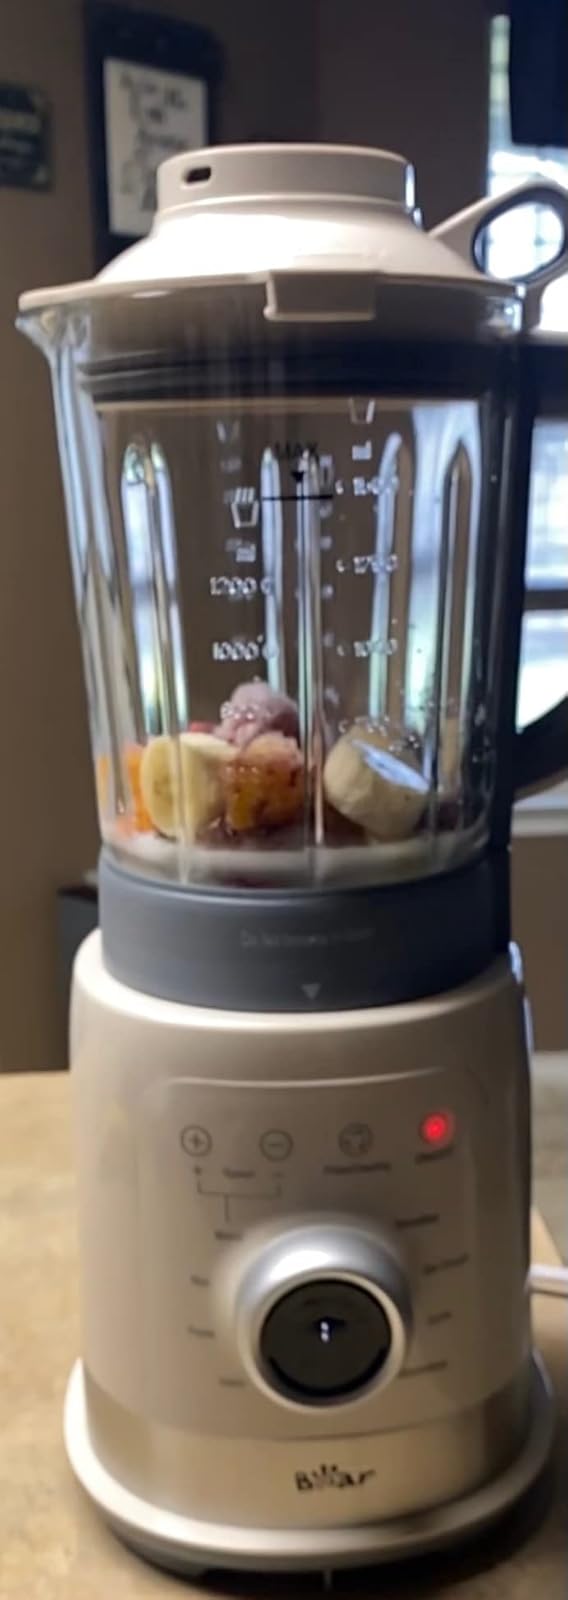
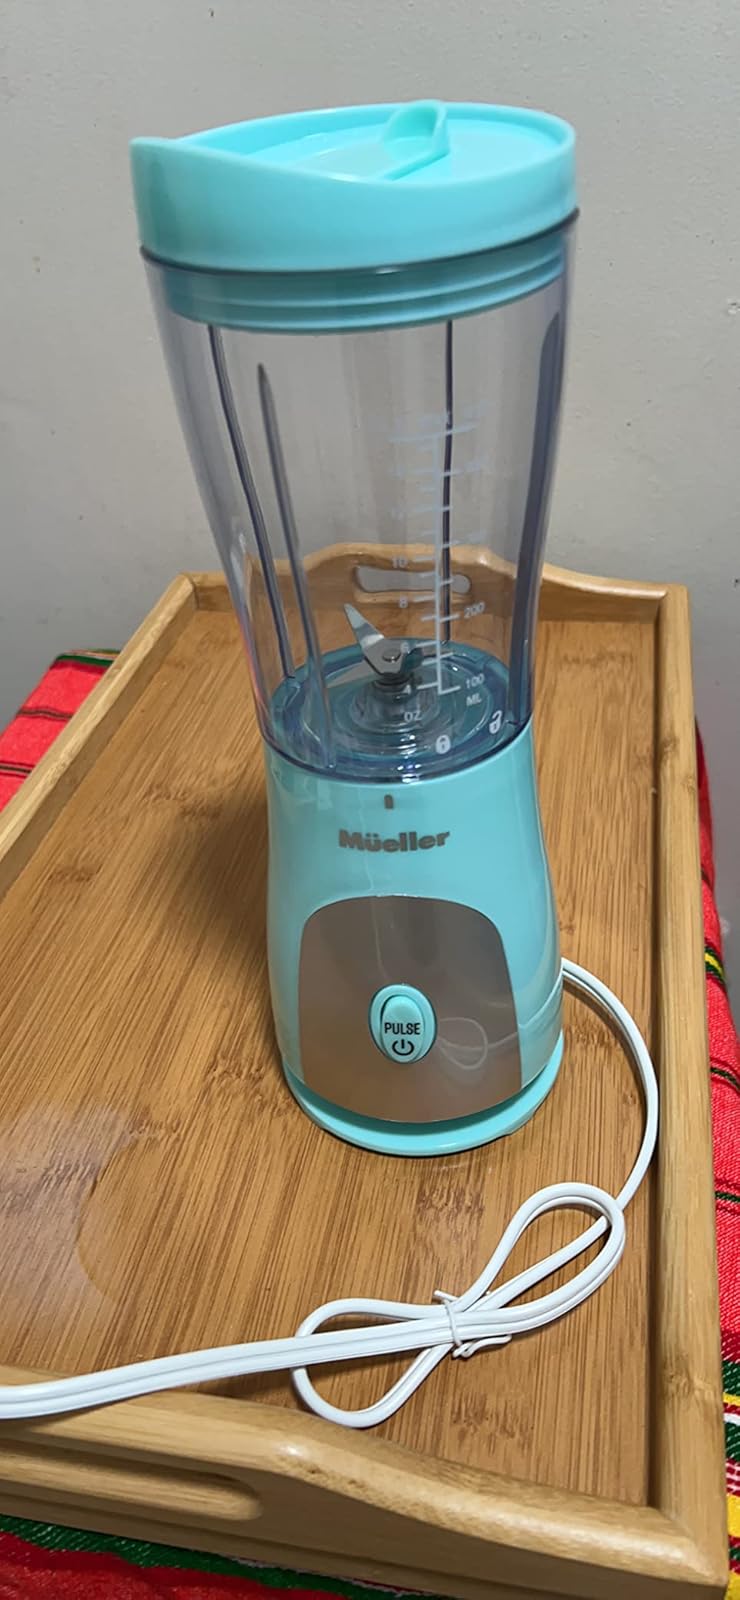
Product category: items_blender
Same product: no